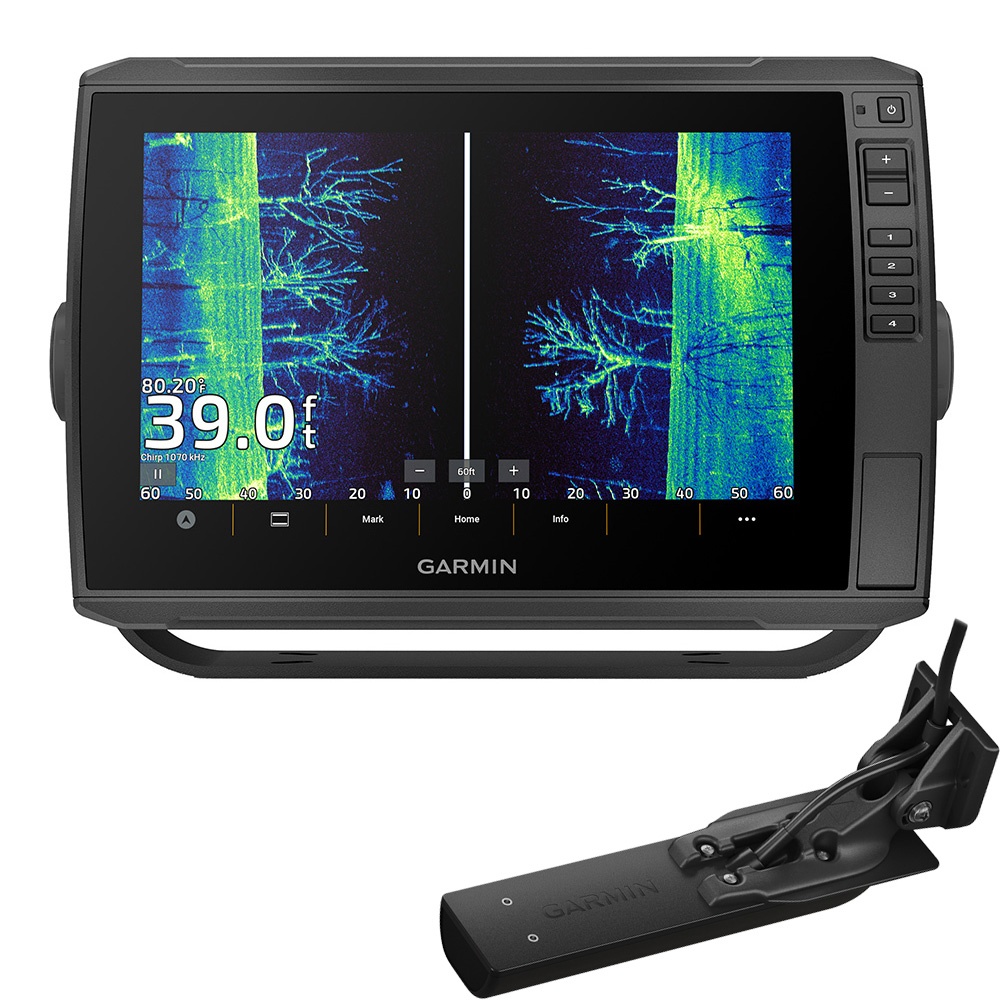
Garmin ECHOMAP Ultra 2 106sv w/GT56UHD-TM Transducer - Garmin Navionics+ [010-02880-01]
ECHOMAP™ Ultra 2 106sv with GT56UHD-TM Transducer - Garmin Navionics+ With big, crisp, sunlight-readable touchscreen displays, these versatile chartplotters put a world of fish-finding capability at the angler's fingertips. This display has built-in Garmin Navionics+™ mapping, and the transducer bundle adds Ultra High-Definition scanning sonars as well as CHIRP traditional sonar. Features: ECHOMAP™ Ultra 2 106sv with Garmin Navionics+ Inland & Coastal Mapping GT56UHD-TM transducer 10” touchscreen Supports livescope™ sonar, and more Wirelessly network; share sonar, waypoints, and routes. Capture screen recordings to share fish catches Multi-band GPS for improved position accuracy Livescope™ Sonar Support The ECHOMAP Ultra 2 series supports the full lineup of LiveScope live-scanning sonar products (transducers sold separately). Built-in UHD Sonar Select models are bundled with a GT56 transducer, which provides Garmin CHIRP traditional sonar and Ultra High-Definition ClearVü™ and SideVü™ scanning sonars for photo-like images of what’s beneath the surface. Vivid Color Palettes High-contrast, vivid scanning sonar color palettes make it easier than ever to distinguish targets and structure. Preloaded Charts Experience unparalleled coverage and detail. with built-in Garmin Navionics+ mapping, which includes a 1-year subscription for daily updates, depth range shading, and more. Premium Map Upgrades Bring a fresh new look and feel to the chartplotter with optional Garmin Navionics Vision+™ premium mapping (sold separately), featuring high-resolution relief shading, satellite imagery and more. Wireless Networking If users have another compatible ECHOMAP Ultra 2 or ECHOMAP UHD2 chartplotter on the boat, users can wirelessly share information — such as sonar, waypoints and routes — with them. Stay Connected Multi-Band GPS Get improved position accuracy with multi-band GPS NMEA 2000® Network Compatibility Connect to heading sensors, autopilots, Fusion-Link™ audio systems, and more. ActiveCaptain® App Pair with the free smart-device app for software updates, screen recording, Garmin Quickdraw™ Community data, and more. Force® Trolling Motor Wirelessly connect to a Force trolling motor to navigate to waypoints, draw and follow routes, and more. Take It With You The quick-disconnect bail mount lets users quickly install and remove the unit. In the Box: ECHOMAP Ultra 106sv with optional Garmin Navionics+ GT56UHD-TM transducer Power/data cable Bail mount with quick-release cradle Protective sun cover Hardware Documentation Specifications General: Dimension: 11.6" x 7.7" x 3.9" (29.5 x 19.5 x 9.8 cm) Weight: 4.0 lbs (1.8 kg) Waterproof: IPX7 Touchscreen: Yes Display Type: WXGA, IPS Display Size: 8.5" x 5.4"; 10" diagonal (21.7 x 13.6 cm; 25.4 cm diagonal) Display Resolution: 1280 x 800 pixels Mounting Options: Bail or flush Input: Touchscreen with Keyed Assist Maps & Memory: Accepts Data Cards: 2 microSD cards Waypoints: 5000 Track Points: 50,000 Tracks: 50 saved tracks Navigation Routes: 100 Sensors: GPS: Yes GLONASS: Yes Galileo: Yes BeiDou: Yes Has Built-In Receiver: Yes Receiver: 10 Hz NMEA 2000 Compatible: Yes NMEA 0183 Compatible: Yes Supports WAAS: Yes Supports Multi-Band, Multi-Constellation GPS: Yes Built-In Maps: Built-In Auto Guidance+: Yes Garmin Navionics+ Inland & Coastal: Yes (see Additional) Tide Tables: Yes (see Additional) Optional Map Support: Garmin Navionics+™: Yes Garmin Navionics+ Vision+™: Yes TOPO 100k: Yes Standard Mapping: Yes Garmin Quickdraw Contours: Yes Chartplotter Features: AIS: Yes DSC: Yes Supports Fusion-Link™ Compatible Radios: Yes ActiveCaptain® Compatible: Yes Sailing Features: Yes Electrical Features: Power Input: 9 to 18 VDC Typical Current Draw at 12 VDC: 2.5 A Maximum Current Draw at 12 VDC: 5.0 A Maximum Power Usage at 10 VDC: 36 W Sonar Features: Displays Sonar: Yes Power Output: 600 W Traditional Sonar (Dual Frequency/Beam): Built-in (Single Channel Chirp, 70/83/200 Khz, L, M, H Chirp) ClearVü: Built-in 260/455/800/1000/1200 kHz SideVü: Built-in 260/455/800/1000/1200 kHz Panoptix™ Sonar: Yes Livescope: Yes Connections: NMEA 2000® Ports: 1 Garmin Marine Network Ports: 2 (Large Connector) 12-Pin Transducer Ports: 12-Pin Scanning Sonar ANT+ (Connectivity): Yes Garmin Wi-Fi Network (Local Connection): Yes Specifications: Included Transducer: GT56UHD-TM Screen Size: 10" Touchscreen: Yes Transducer Included: Yes Box Dimensions: 8"H x 14"W x 14"L WT: 12.65 lbs UPC: 753759325527 Owner's Manual (pdf) .embed-container { position: relative; padding-bottom: 56.25%; height: 0; overflow: hidden; max-width: 100%; } .embed-container iframe, .embed-container object, .embed-container embed { position: absolute; top: 0; left: 0; width: 100%; height: 100%; } .embed-container { position: relative; padding-bottom: 56.25%; height: 0; overflow: hidden; max-width: 100%; } .embed-container iframe, .embed-container object, .embed-container embed { position: absolute; top: 0; left: 0; width: 100%; height: 100%; }
Brand: Garmin
Category: Electronics > Marine Electronics > Marine Chartplotters & GPS